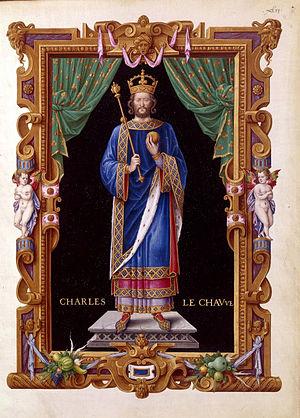
Jean Du Tillet - Charles II le chauve. Recueil des rois de France - Bibliothèque nationale de France. Peinture réalisée suivant la statue de la basilique Saint-Denis.